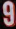
Number: 9